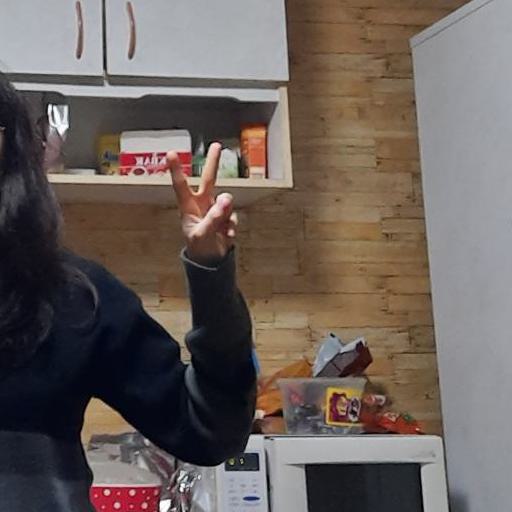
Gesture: peace